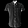
Label: Shirt